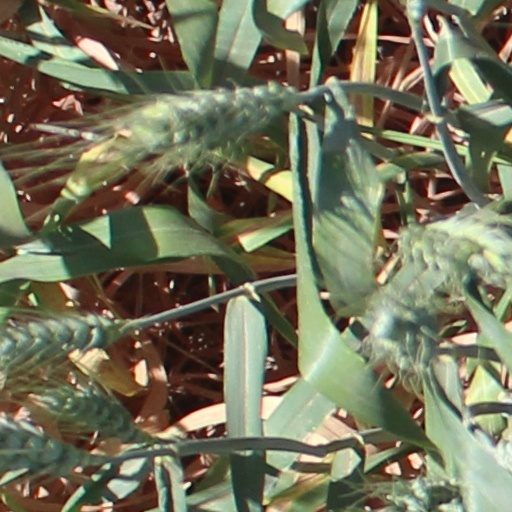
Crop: wheat